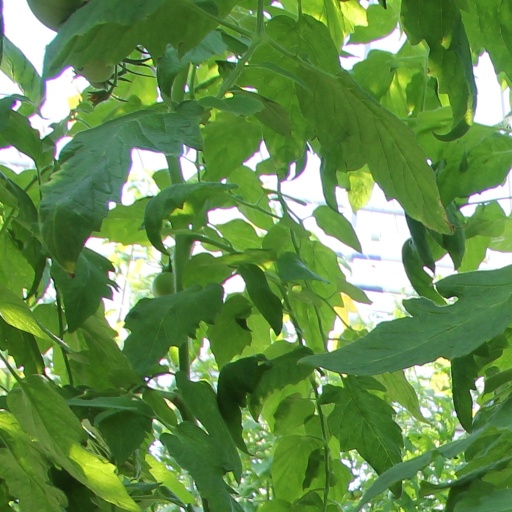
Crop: tomato